St-Laurent station (Ottawa)

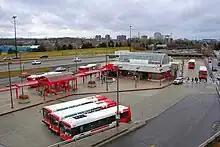
Original transitway station

Originally built as a Transitway station, its construction required the complete reconstruction of the St. Laurent Boulevard / Highway 417 interchange and the construction of a tunnel to allow the transitway to cross underneath the Queensway. Its construction was linked to the last major expansion of the shopping centre in 1987.